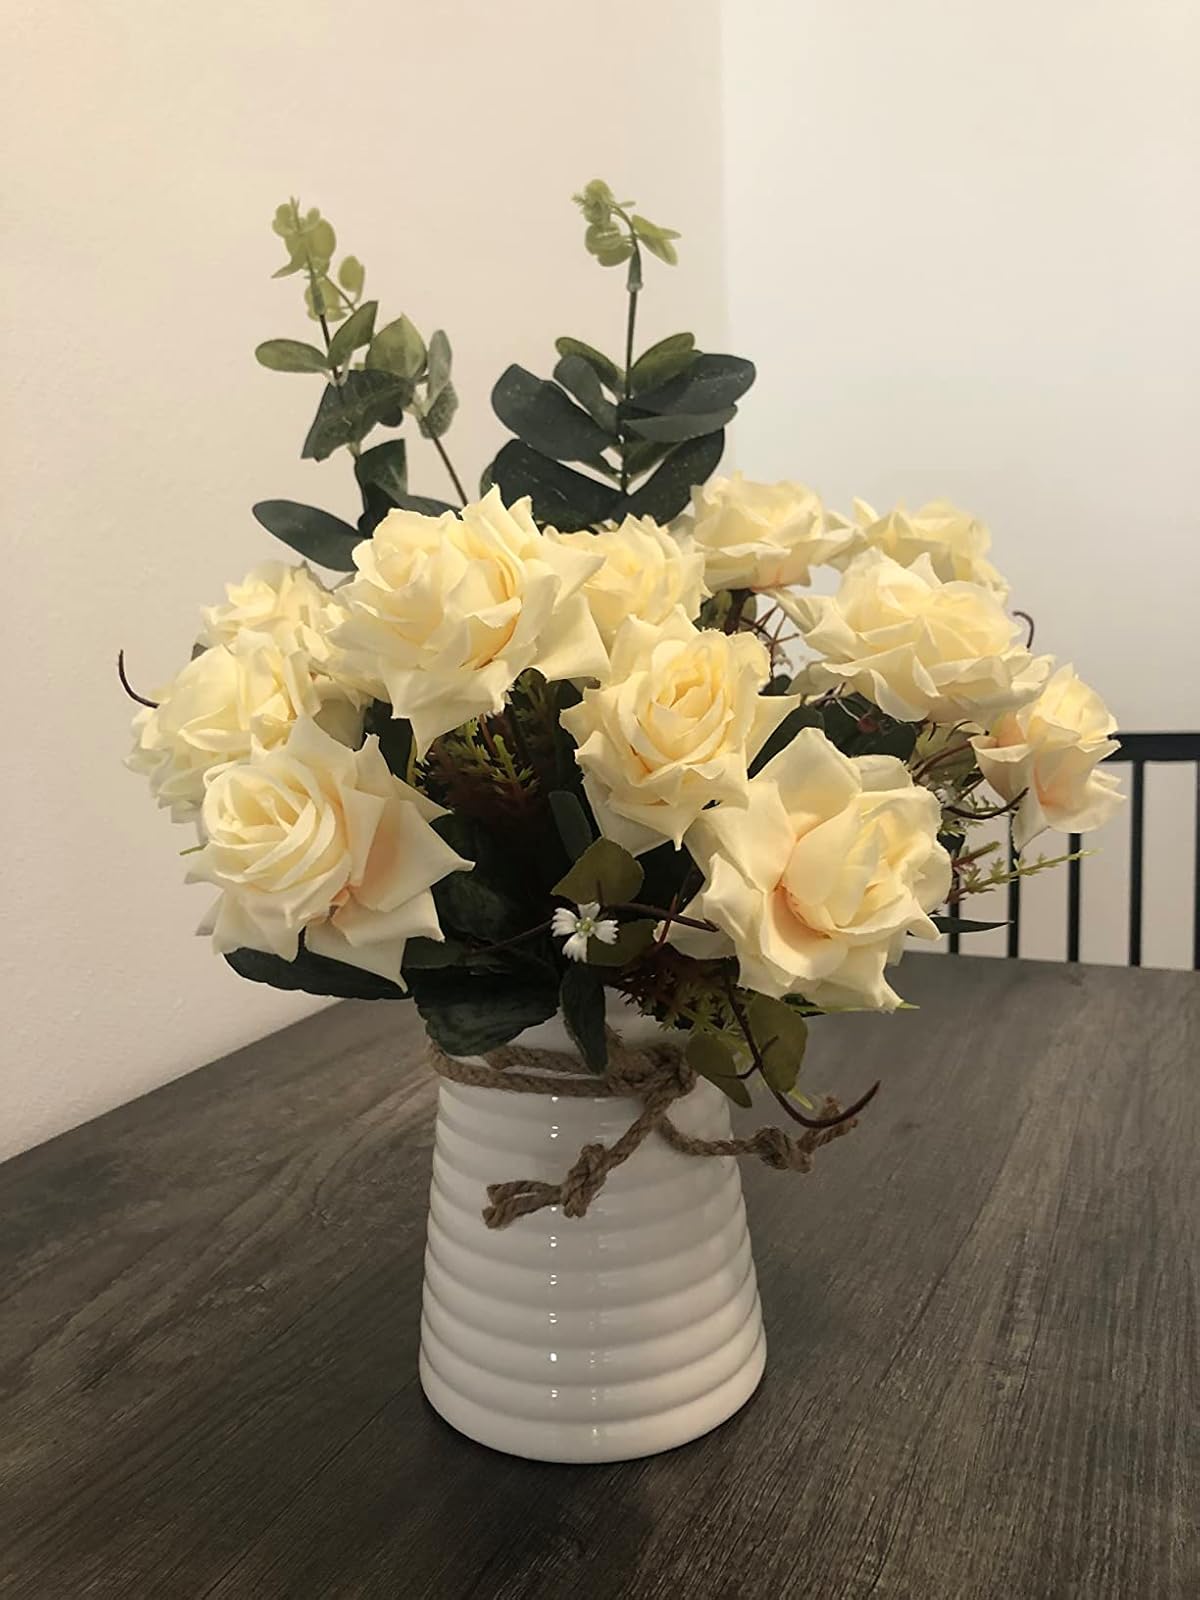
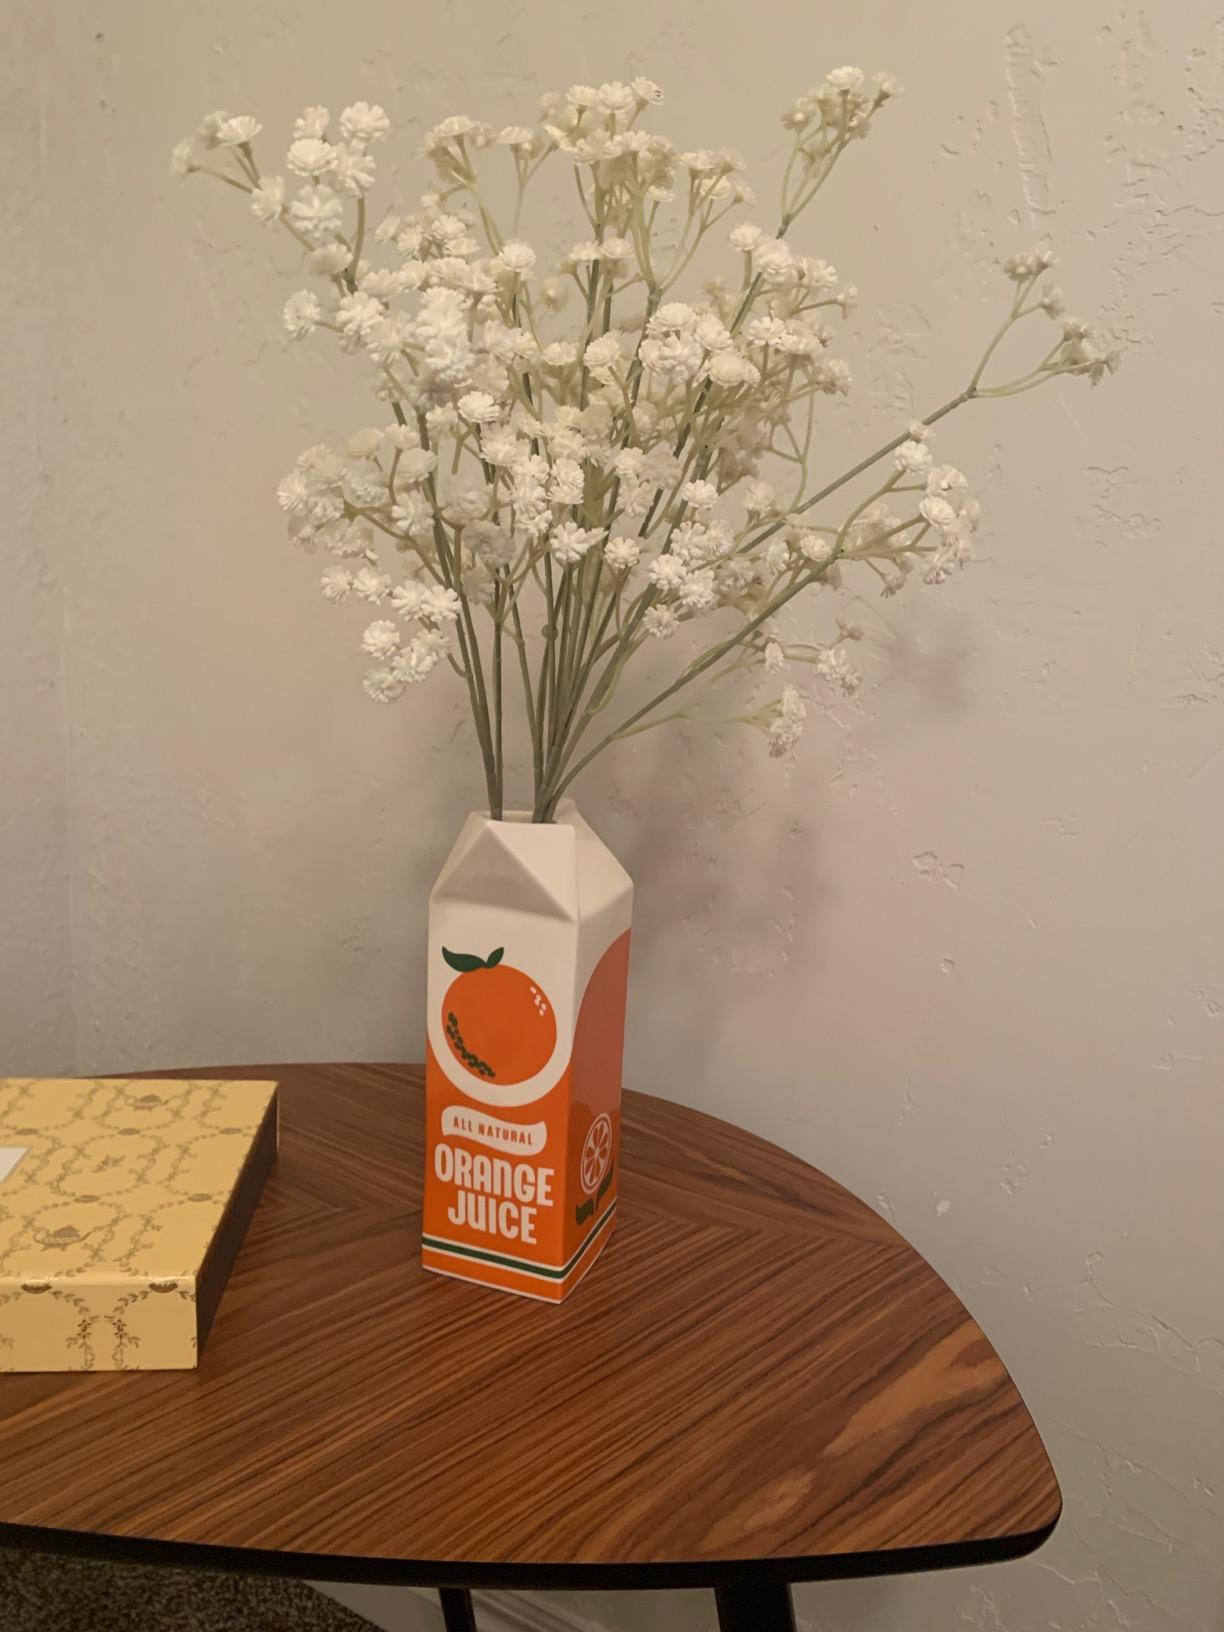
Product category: vase
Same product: no